Bryan Kelly (baseball)

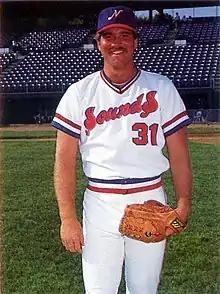
Kelly with the Nashville Sounds in 1985

Bryan Keith Kelly (born February 24, 1959) is an American former professional baseball pitcher. He played during two seasons at the Major League Baseball (MLB) for the Detroit Tigers. He was drafted by the Tigers in the 6th round of the 1981 MLB draft. Kelly played his first professional season with their Class A Macon Peaches & Lakeland Tigers in 1981. 1982 he played with Lakeland and Double A Birmingham Barons.1983 started with Birmingham before being called up to Triple A with the Evansville Triplets. He spent all of 1984 in Double A with Birmingham. In 1985 he was back in Triple A with the Nashville Sounds spending the entire season in Music City. He started 1986 with Nashville before getting the call to the big leagues with the Tigers. His final professional season was split between Detroit, their Triple-A club, the Toledo Mud Hens, and the Seattle Mariners' Triple-A team, the Calgary Cannons, in 1987.